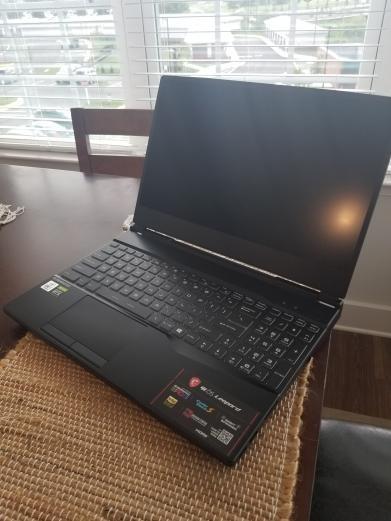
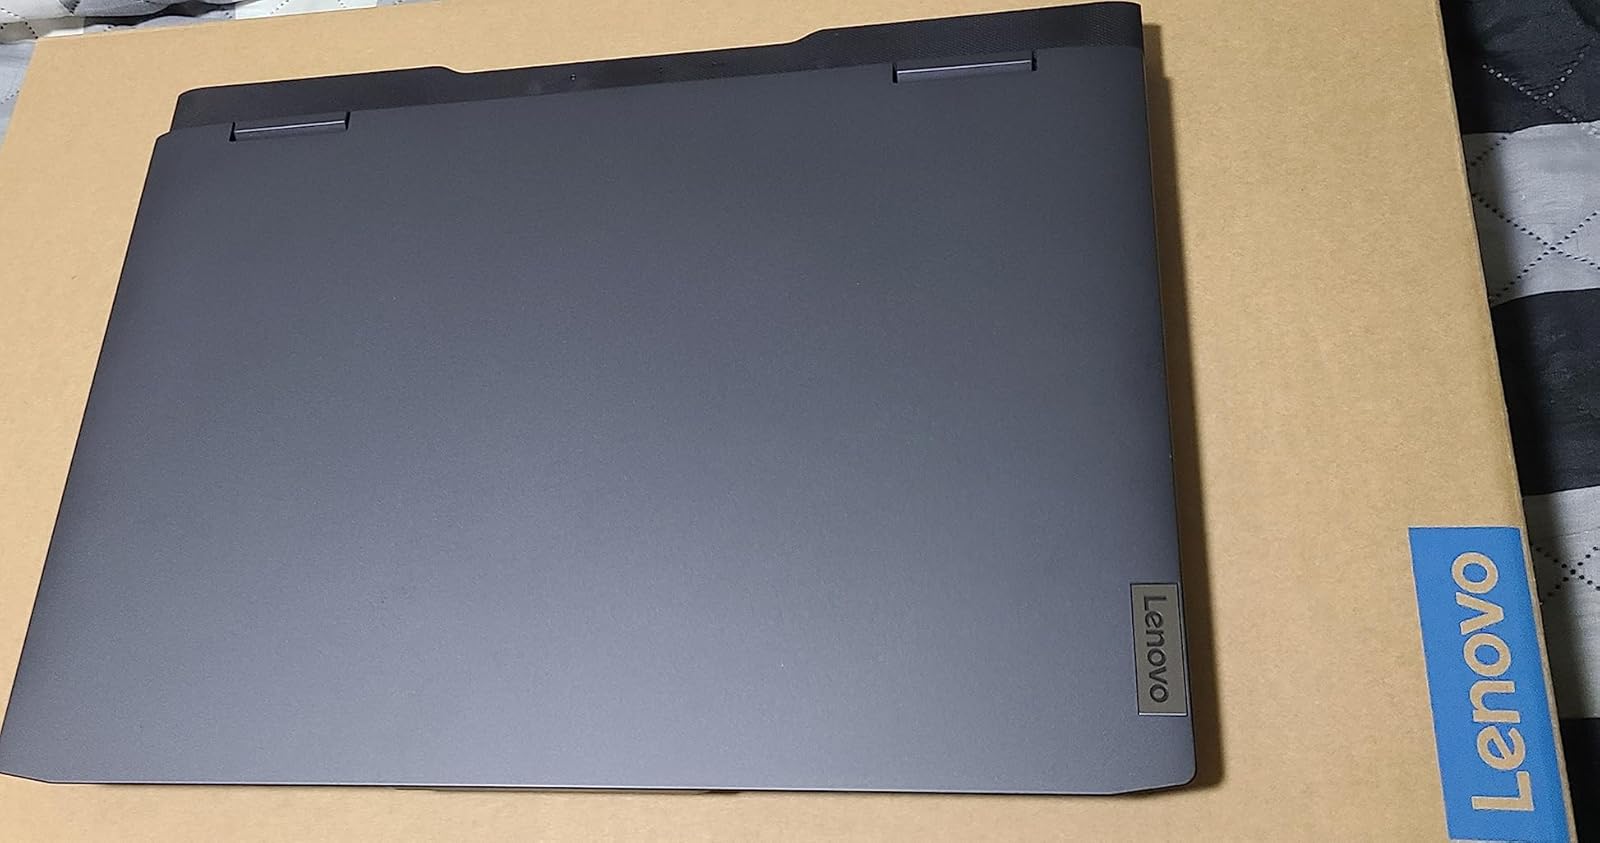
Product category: laptop
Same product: no